International zone

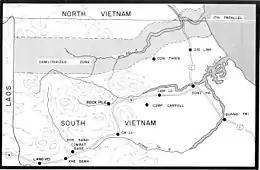
The Vietnamese Demilitarised Zone separating North and South Vietnam in 1969

As a result of the partition of the Korean peninsula by the United States and the Soviet Union after World War II, and exacerbated by the subsequent Korean War, there is a Demilitarised Zone (DMZ) spanning the "de facto" border between North Korea and South Korea. The DMZ follows the effective boundaries as of the end of the Korean War in 1953. Similarly to the Frontier Closed Area in Hong Kong, this zone and the defence apparatus that exists on both sides of the border serve to curtail unauthorised passage between the two sides. In South Korea, there is an additional fenced-off area between the Civilian Control Line (CCL) and the start of the Demilitarised Zone. The CCL is a line that designates an additional buffer zone to the Demilitarised Zone within a distance of 5 to 20 kilometres from the Southern Limit Line of the Demilitarised Zone. Its purpose is to limit and control the entrance of civilians into the area to protect and maintain the security of military facilities and operations near the Demilitarised Zone. The commander of the 8th US Army ordered the creation of the CCL and it was activated and first became effective in February 1954. The buffer zone that falls south of the Southern Limit Line is called the Civilian Control Zone. Barbed wire fences and manned military guard posts mark the CCLe. South Korean soldiers typically accompany tourist busses and cars travelling north of the CCL as armed guards to monitor the civilians as well as to protect them from North Korean intruders. Most of the tourist and media photos of the "Demilitarised Zone fence" are actually photos of the CCL fence. The actual Demilitarised Zone fence on the Southern Limit Line is completely off-limits to everybody except soldiers and it is illegal to take pictures of the Demilitarised Zone fence.